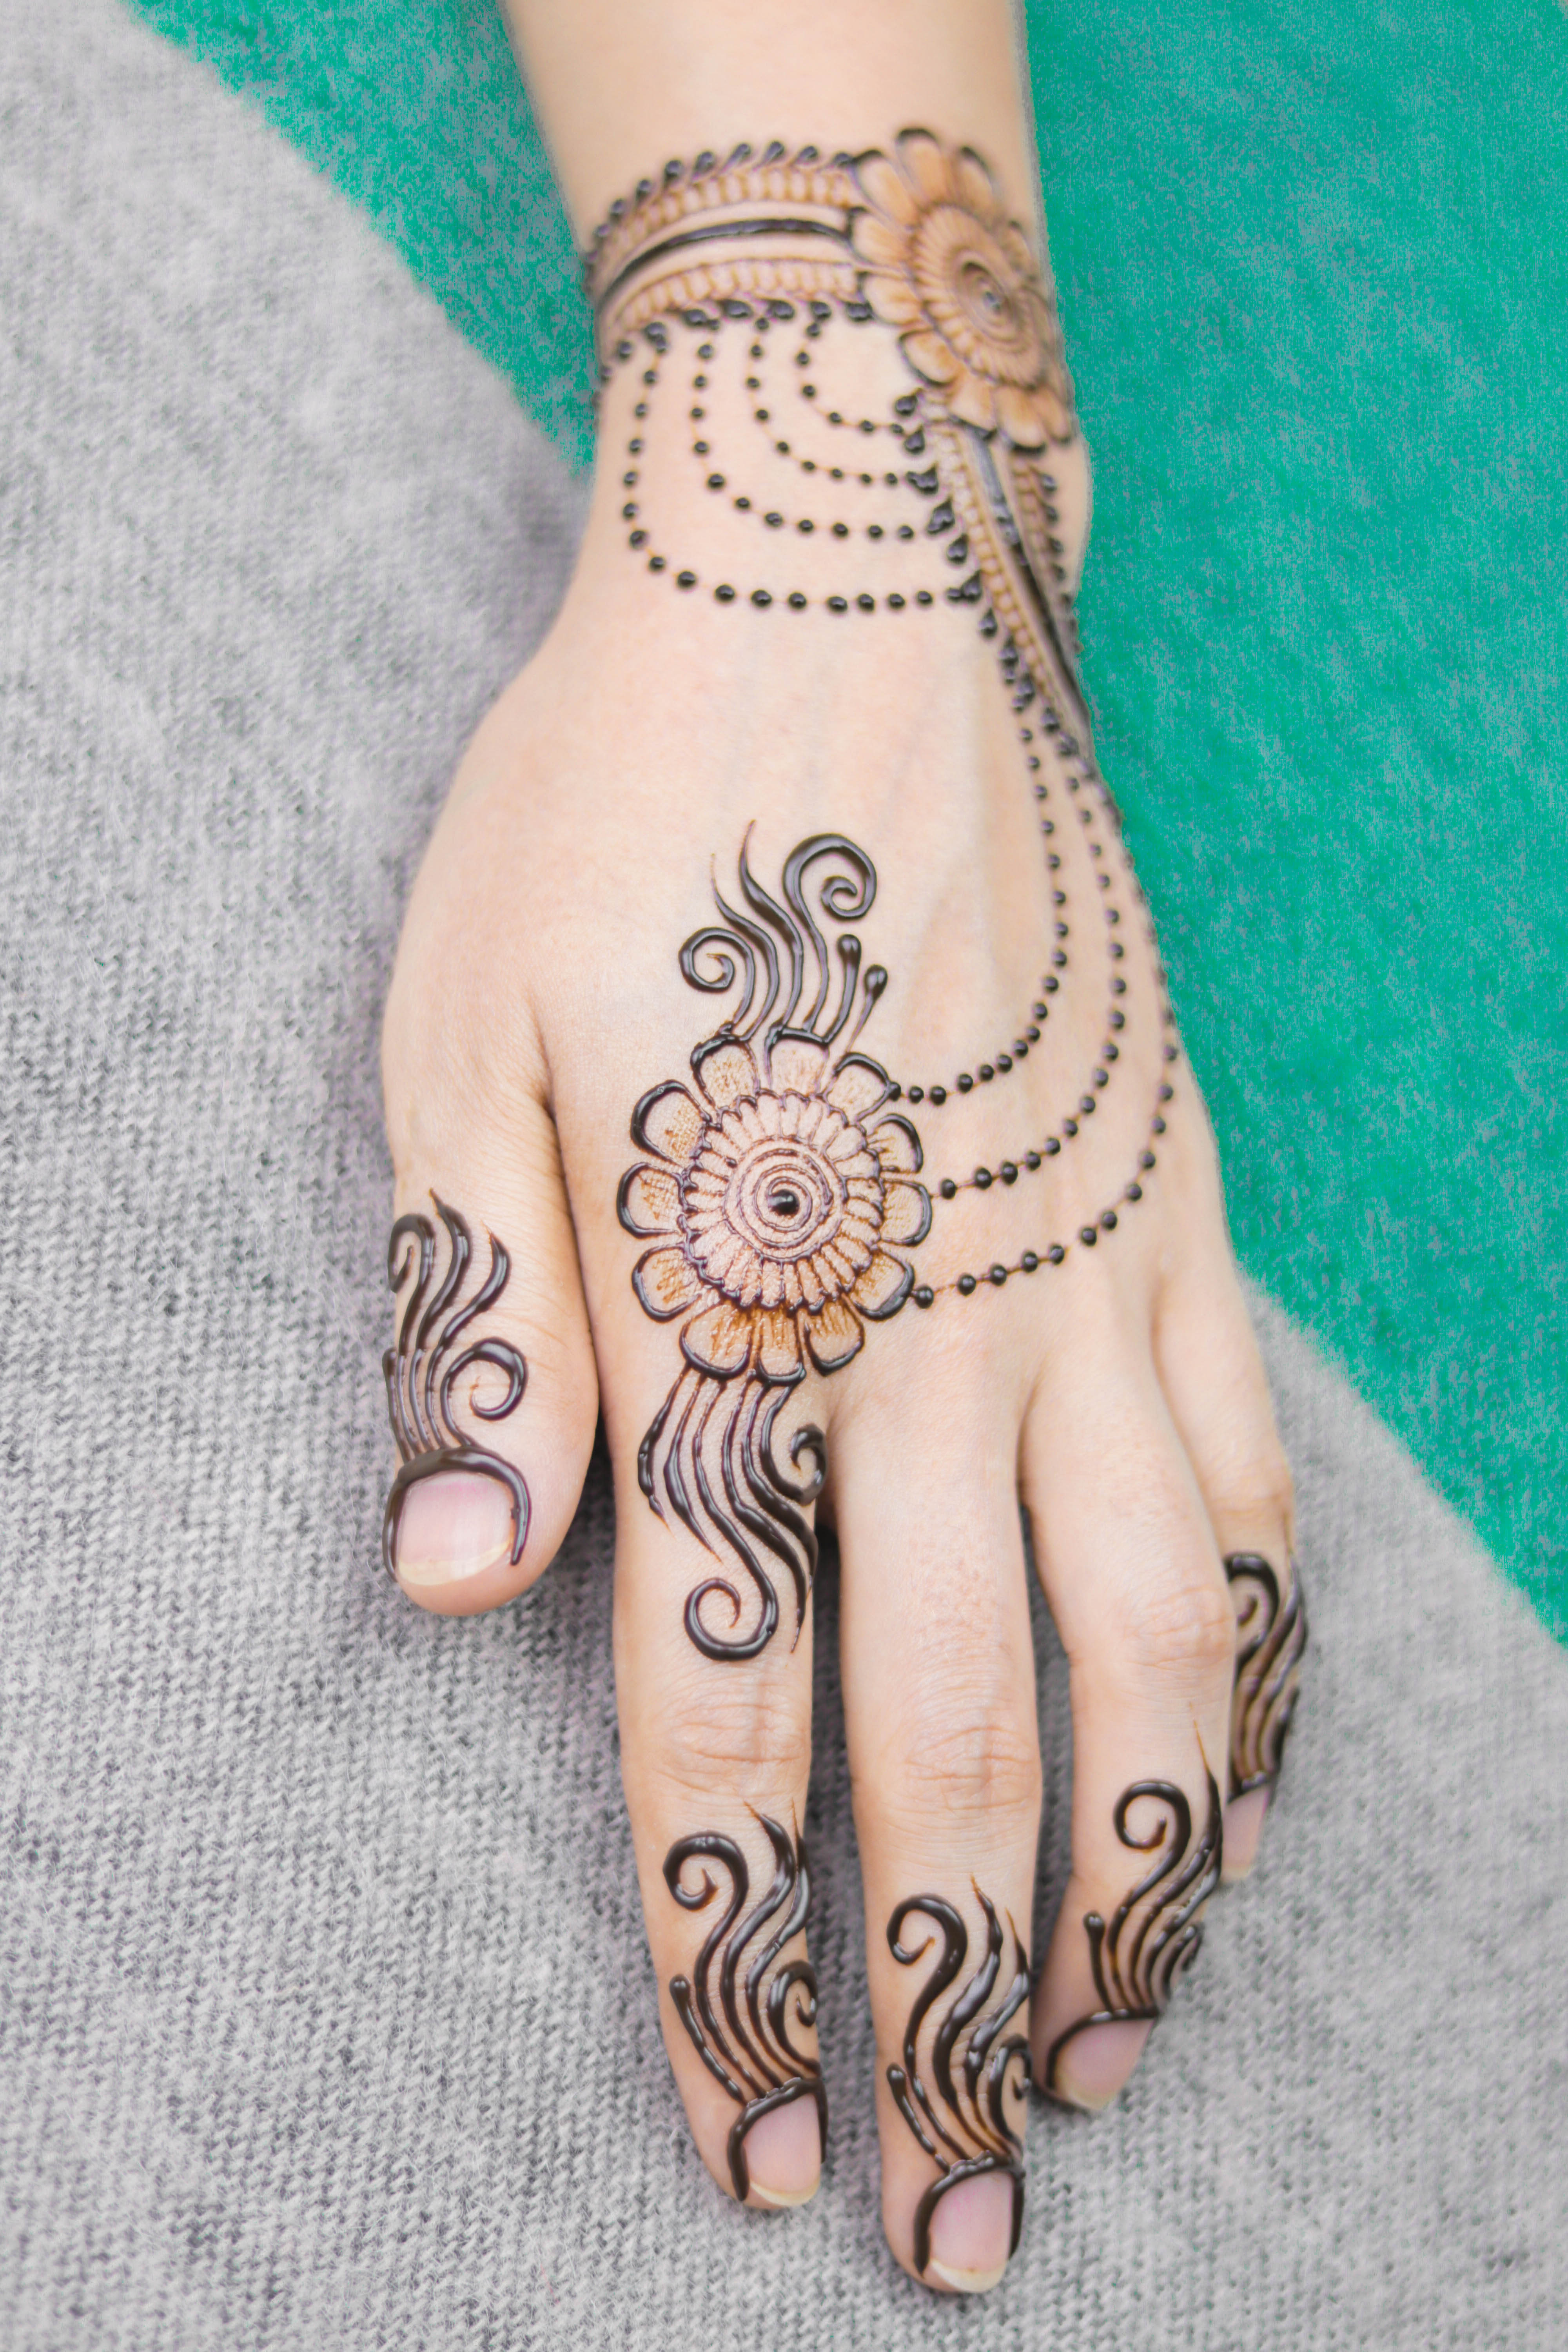
arabic, art, asian, background, beautiful, beauty, bollywood, bride, brown, ceremony, cultural, culture, design, ethnic, exotic, fashion, female, girl, hand, henna, henna drawing, henna hand, henna tattoo, hindu, hinduism, india, indian, indian bride, indian wedding, marriage, mehandi, mehandi hand, mehendi, mehndi, mehndi hand, mehndi hands, mehndi pattern, ornament, pattern, tattoo, tradition, wedding, woman, nail, wrist, finger, skin, joint, bandage, artwork, close up, jewellery, fashion accessory, body jewelry, ankle, temporary tattoo, flesh, barefoot, peach